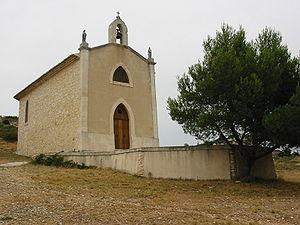
La Fare-les-Oliviers est une commune française située dans le département des Bouches-du-Rhône, en région Provence-Alpes-Côte d'Azur. Elle fait partie de la métropole Aix-Marseille-Provence. Ses habitants sont appelés soit les Farencs / Farenques, soit les Farens / Farennes. Elle possède deux écoles primaires, deux maternelles et un collège.